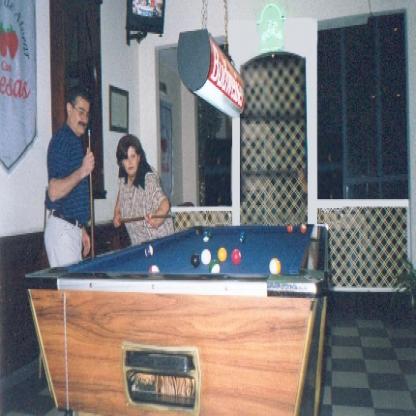
Scene: Indoor